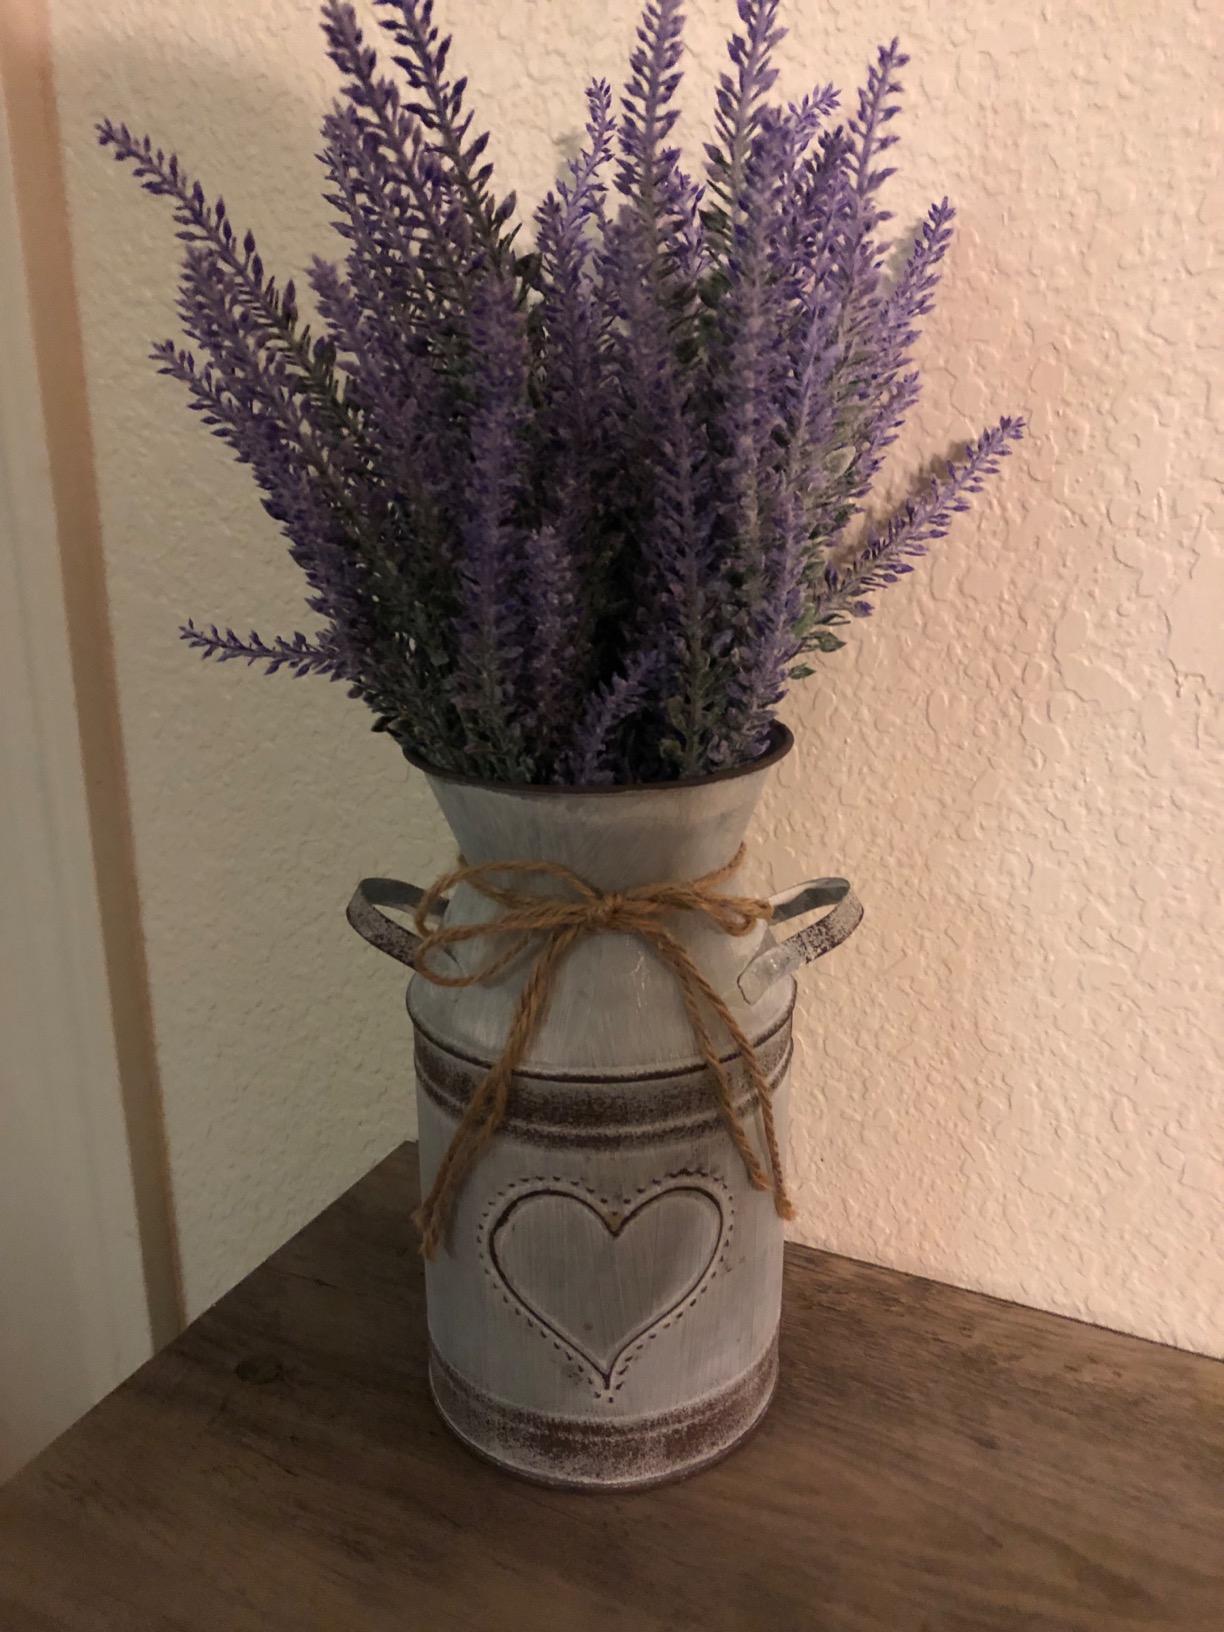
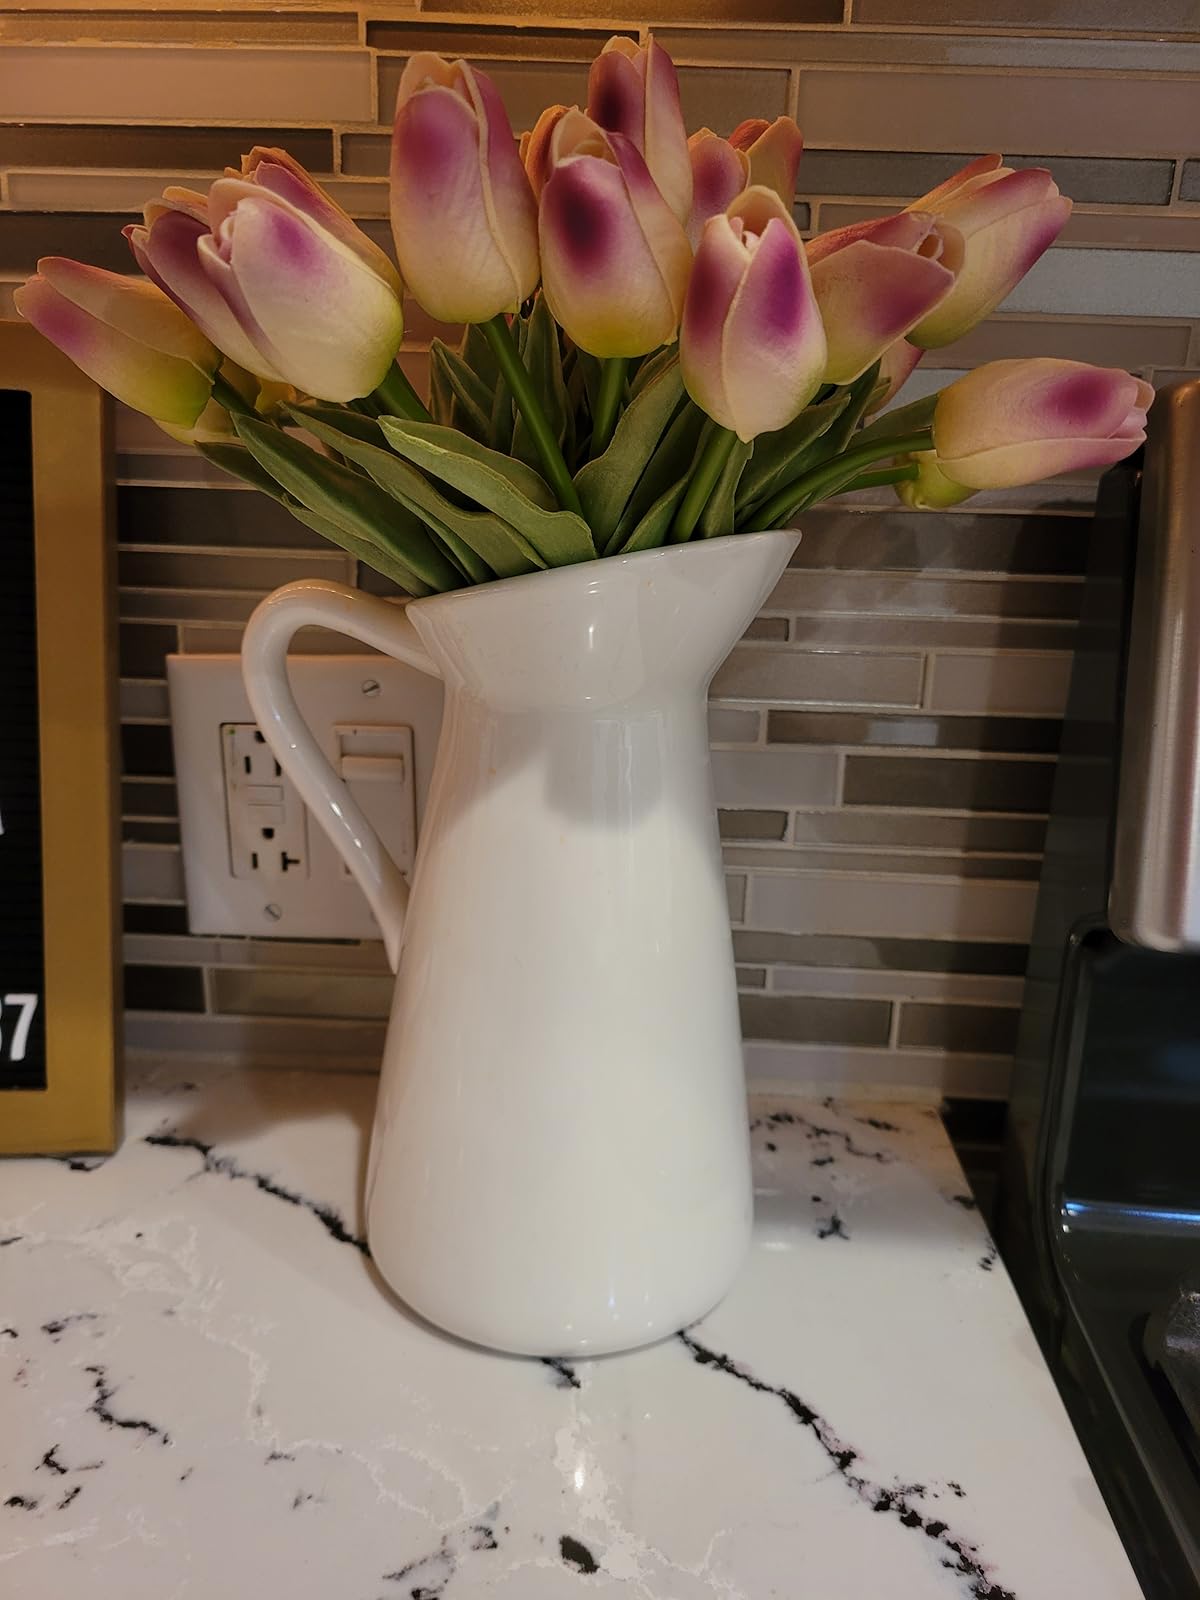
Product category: vase
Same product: no